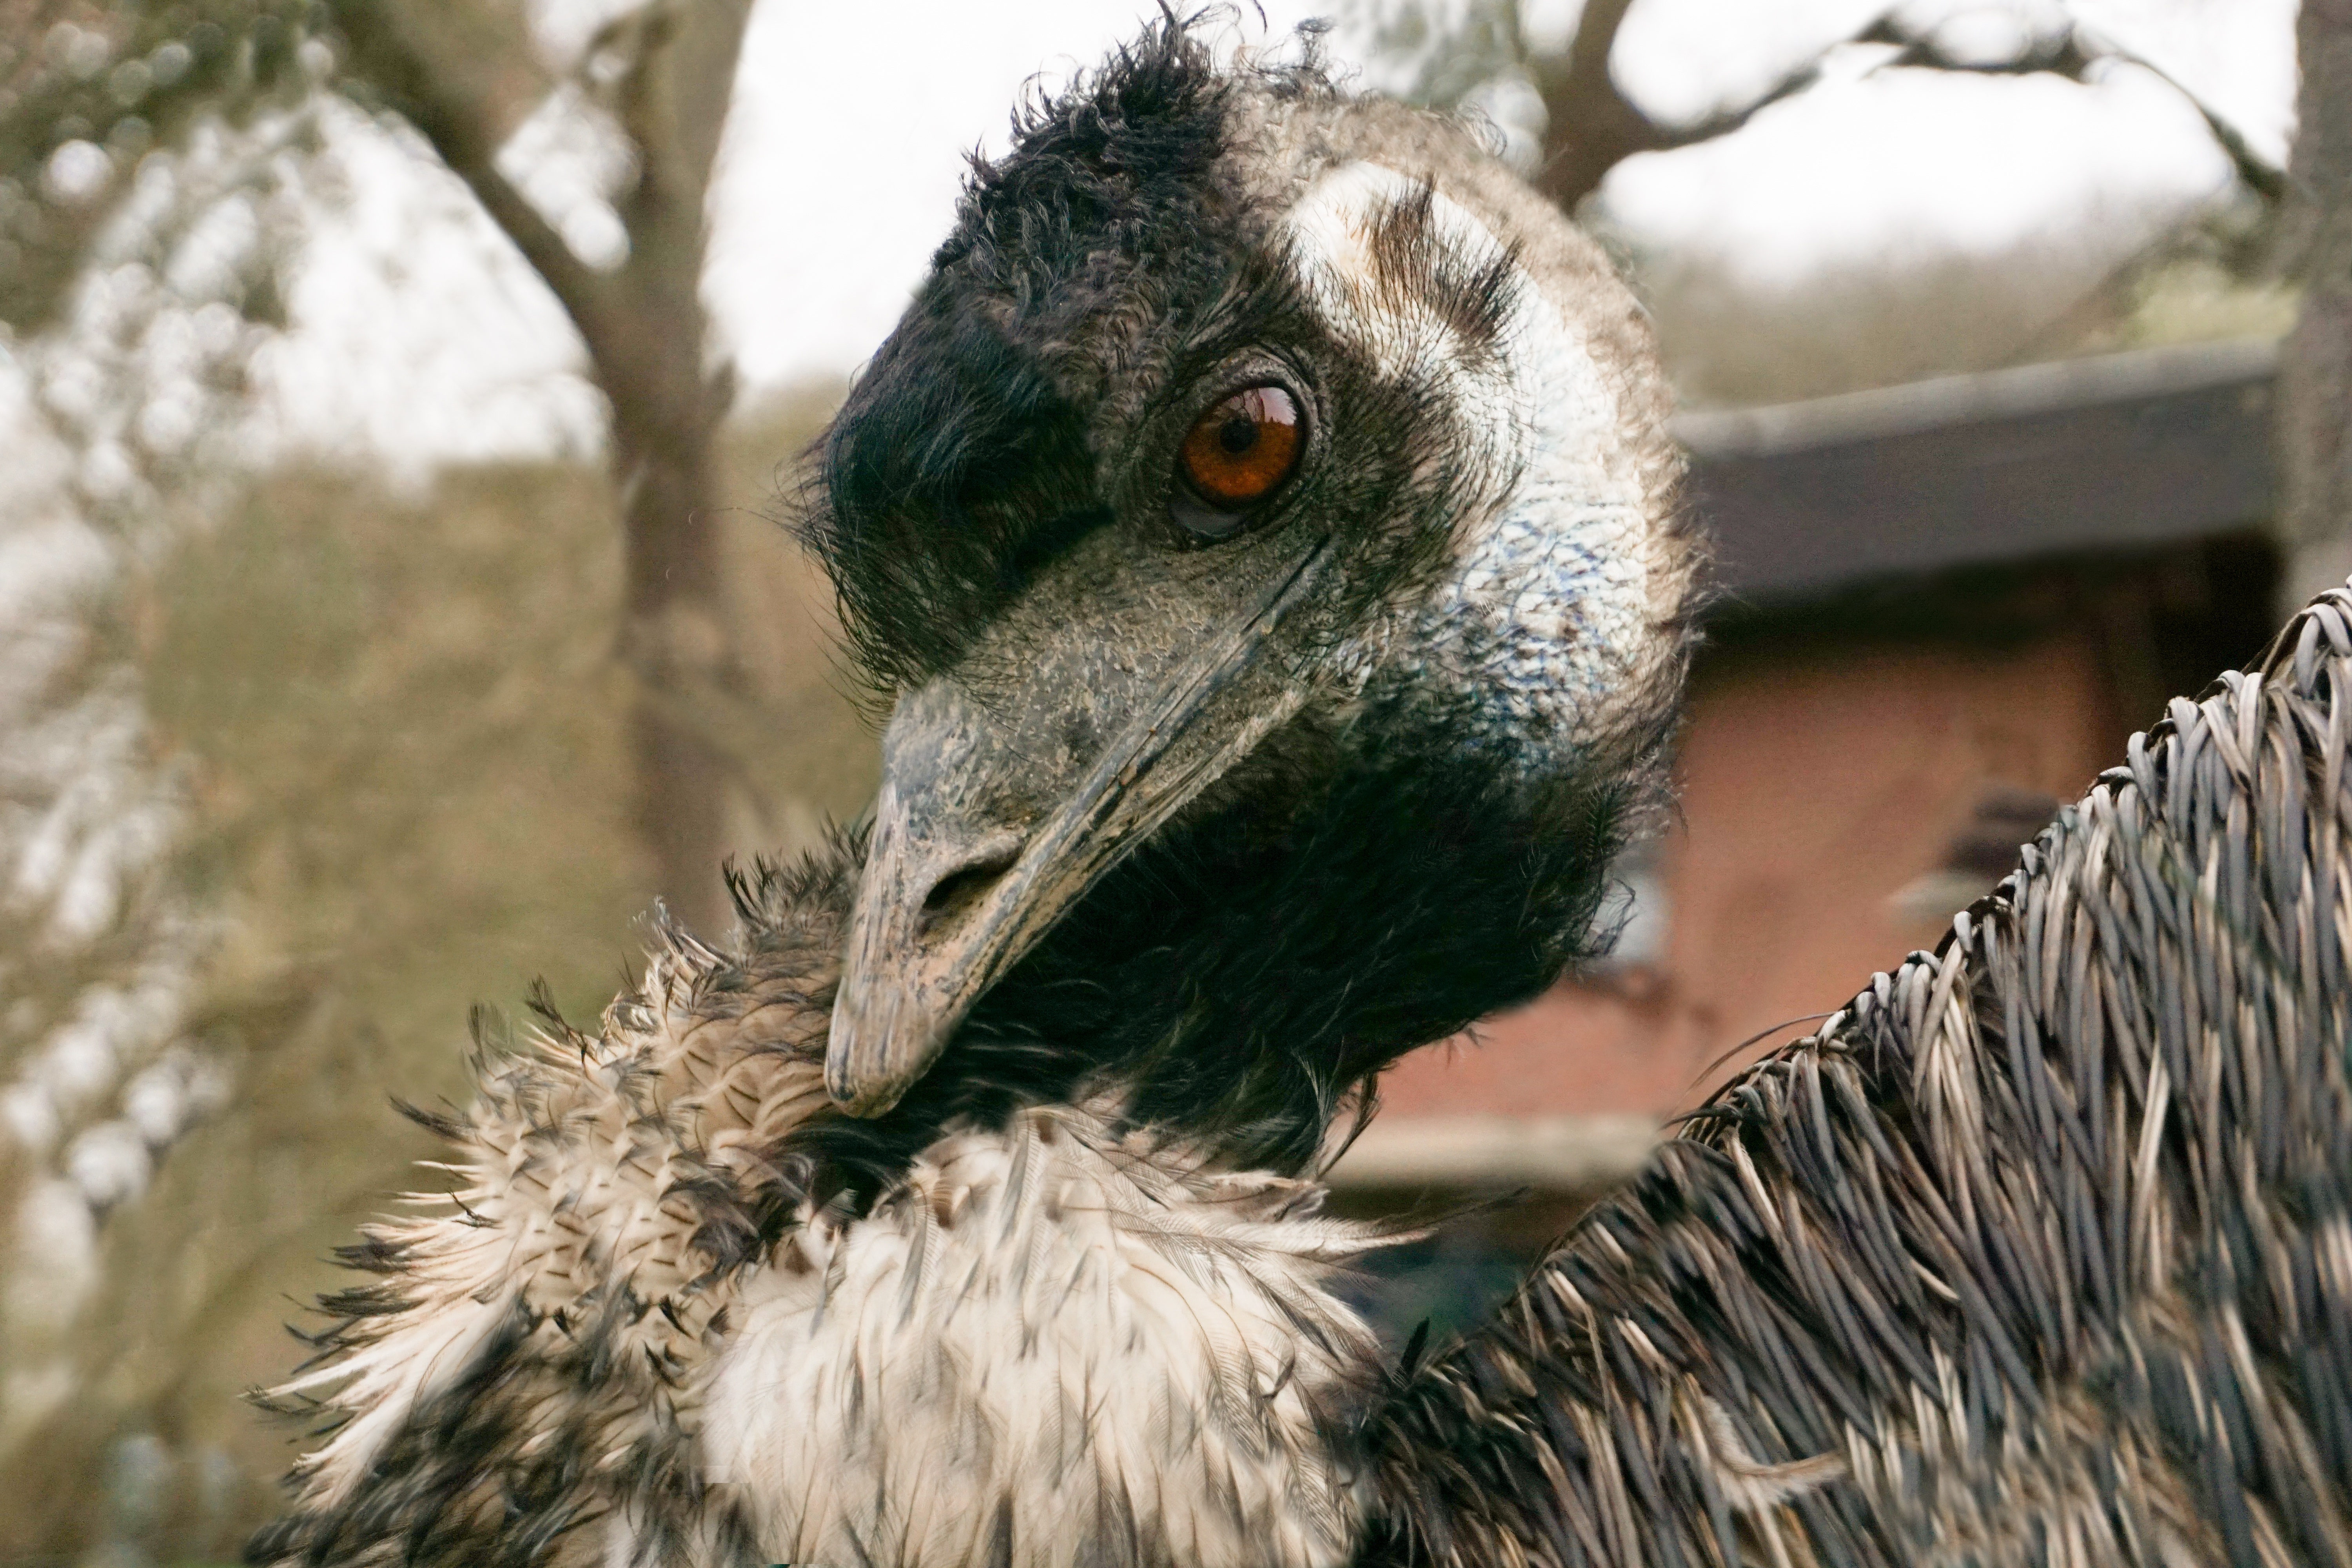
bird, animal, wildlife, bouquet, zoo, beak, ostrich, close, fauna, close up, emu, vertebrate, bill, vulture, strauss, wildlife photography, flightless bird, wild turkey